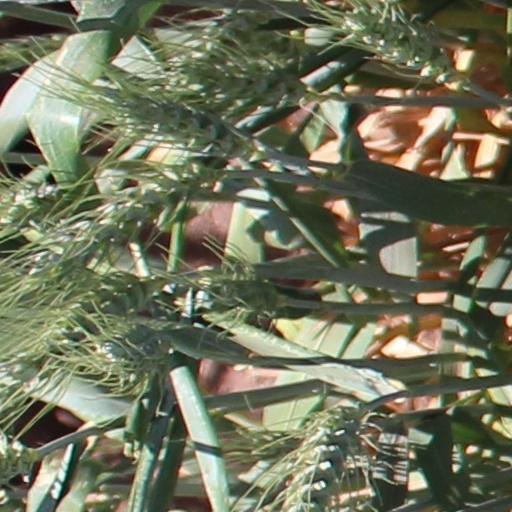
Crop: wheat